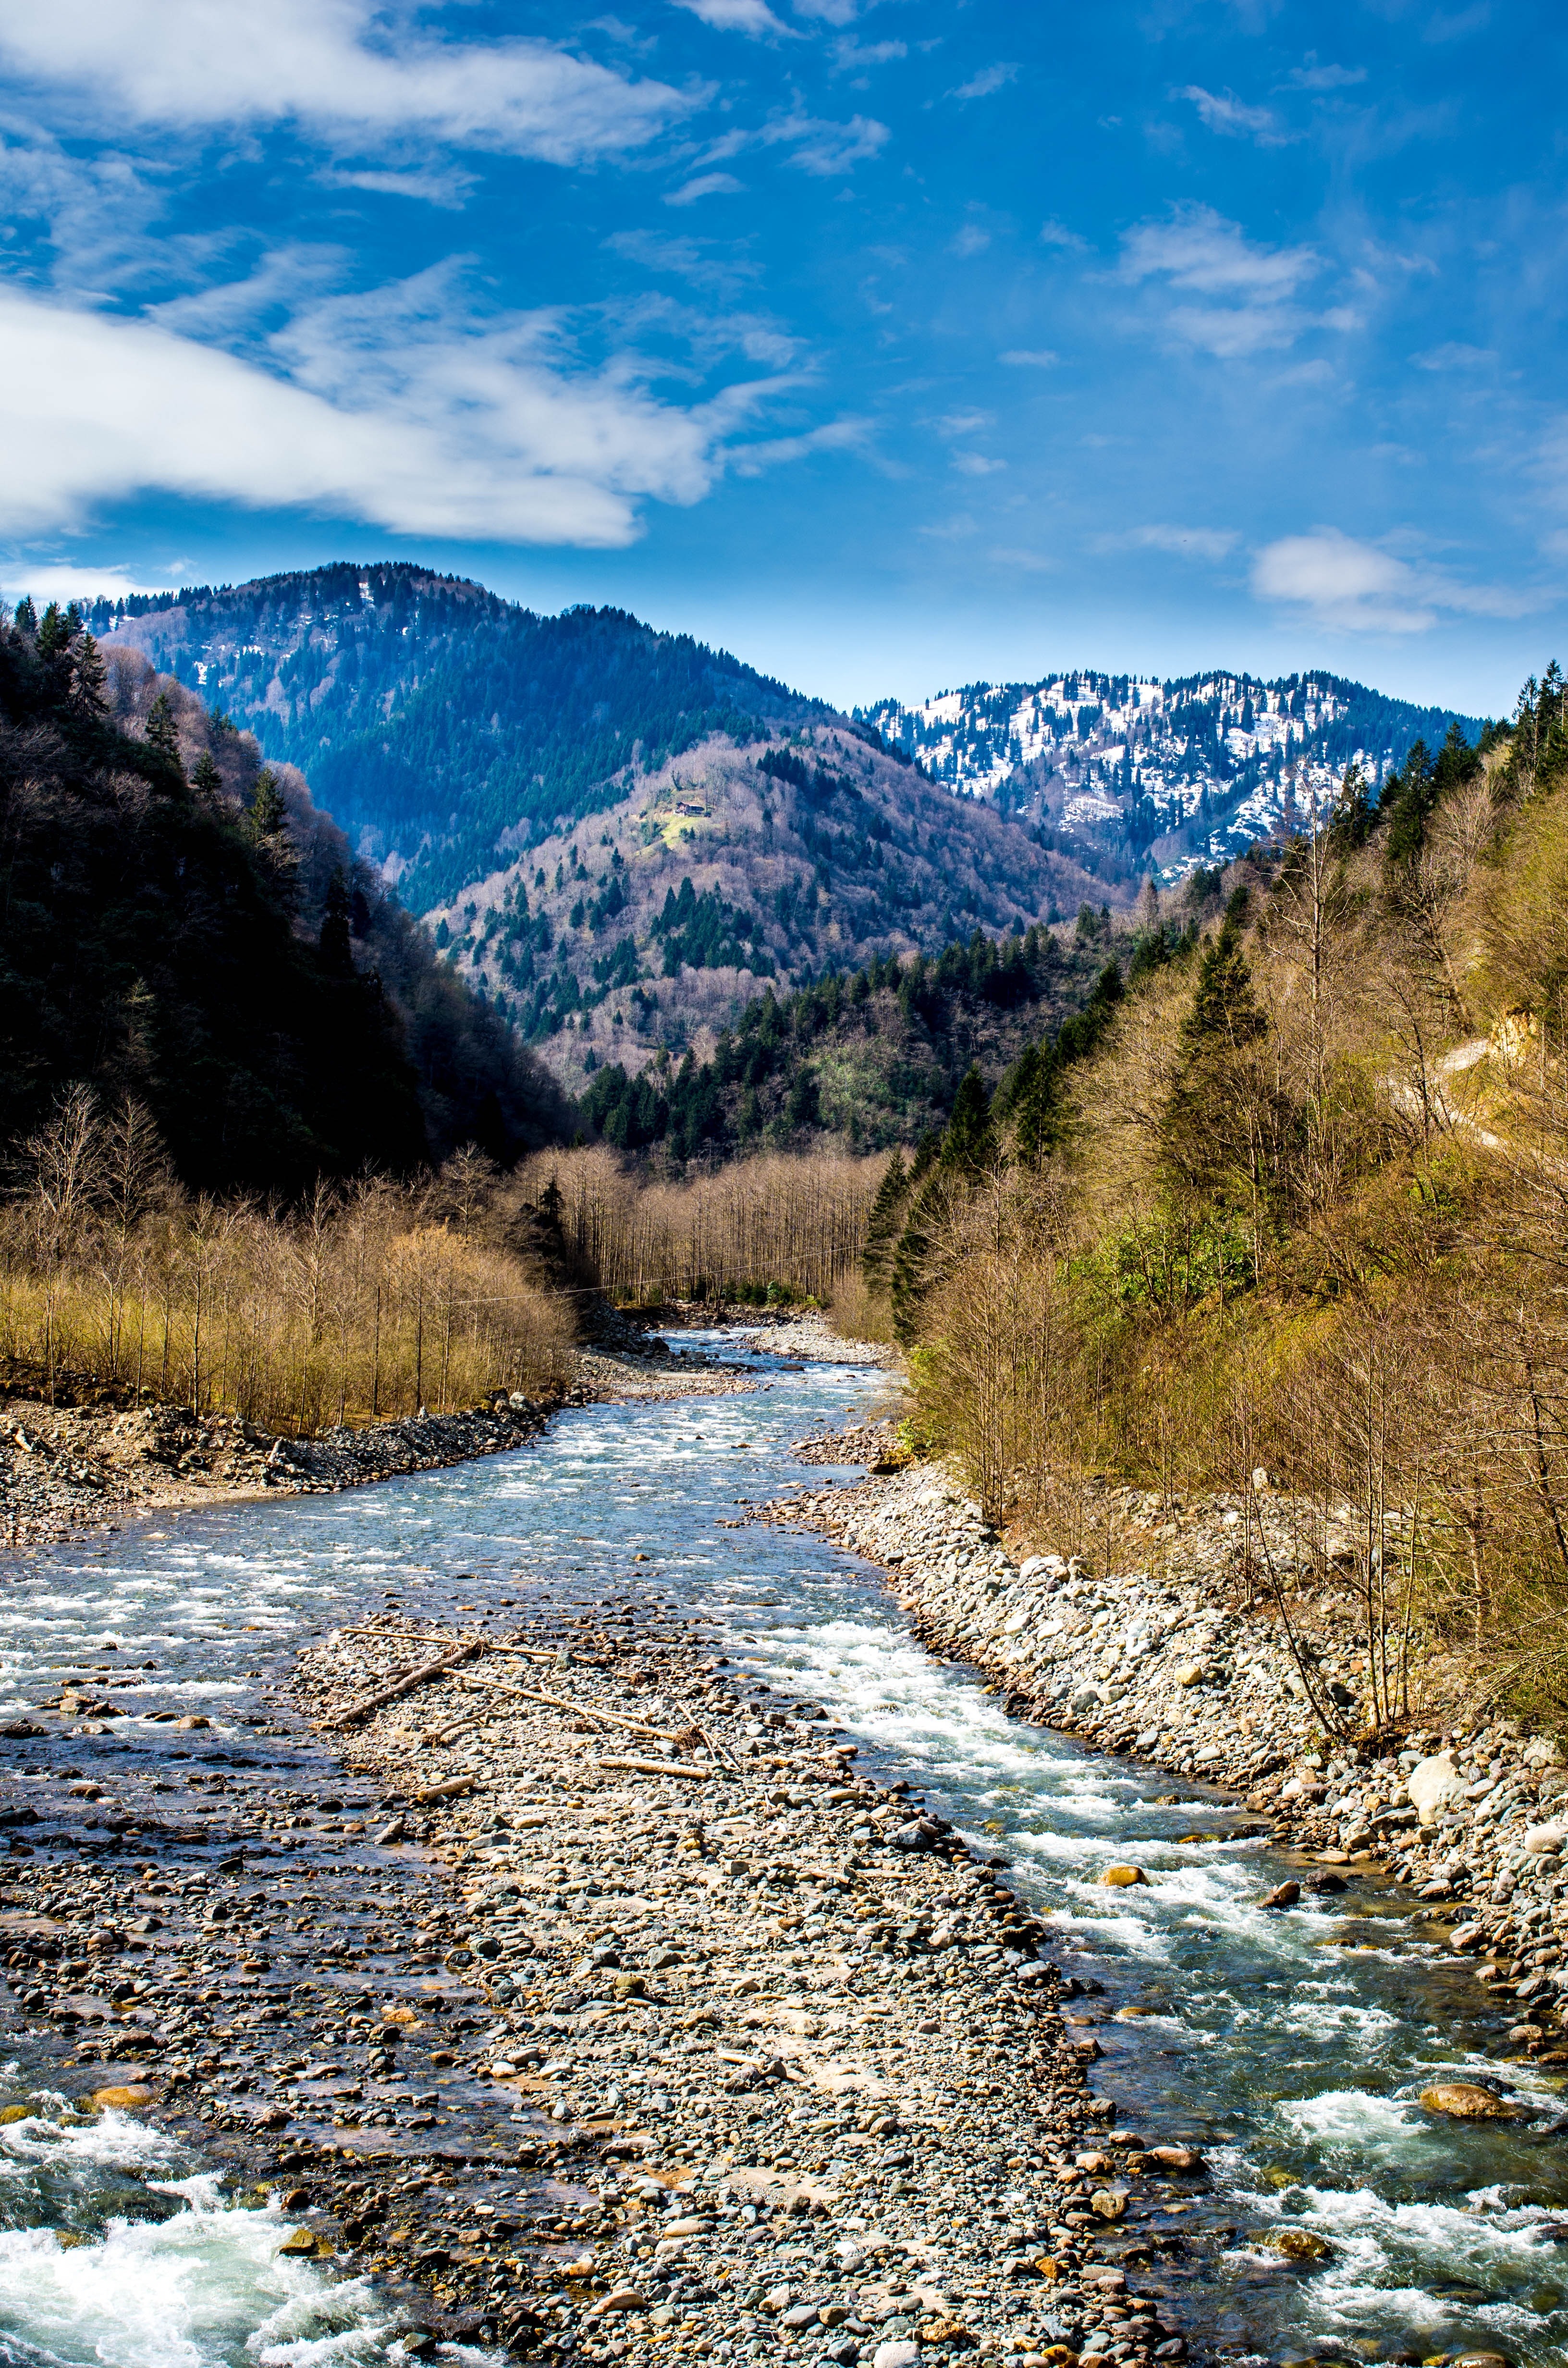
mountainous landforms, mountain, body of water, river, stream, natural landscape, nature, mountain range, mountain river, sky, wilderness, waterway, valley, watercourse, bank, natural environment, alps, hill, highland, tree, landscape, national park, stream bed, tributary, cloud, creek, fluvial landforms of streams, ridge, fell, road, rock, forest, mountain pass, rapid, channel, lake, lake district